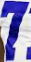
Number: 7